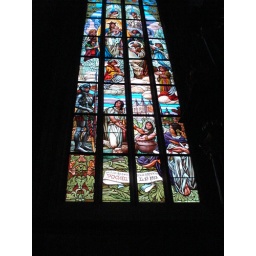
A Mucha-like stained glass window in the Church of St. Barbara at Kutna Hora.